Hamada Madi

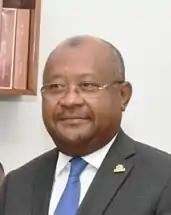
Madi in 2018

Hamada Madi, widely known as "Boléro", is a Comorian politician, former Prime Minister and interim President. He was Secretary General of the Indian Ocean Commission between 2016 and 2020.